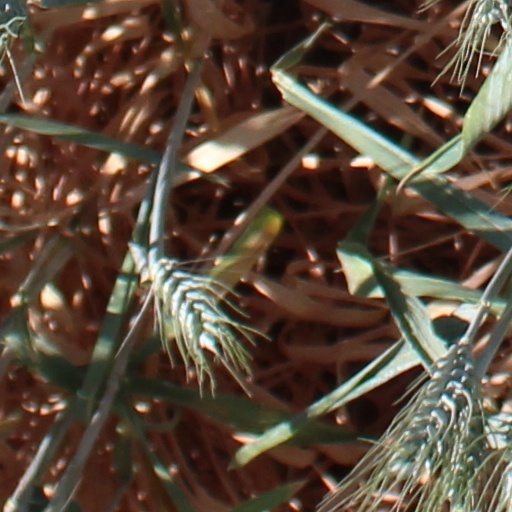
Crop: wheat